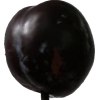
Label: plum